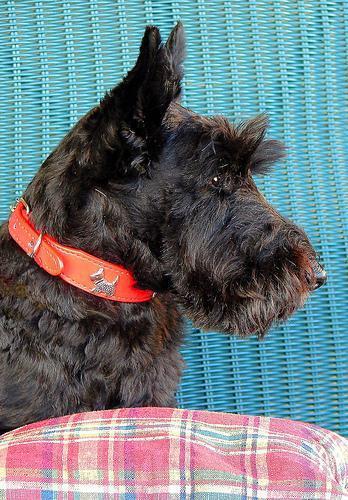
scottish terrier